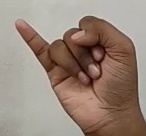
ASL sign: J